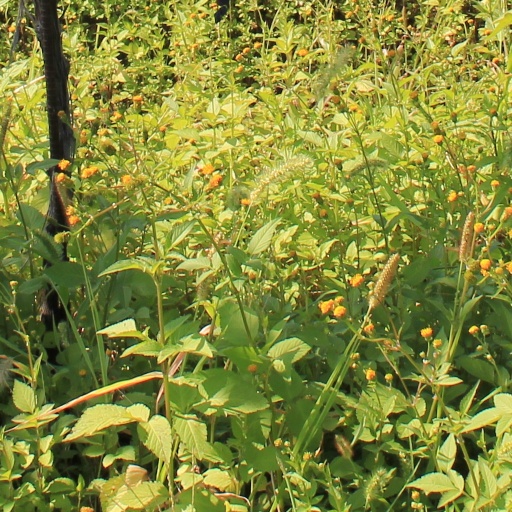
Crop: grape